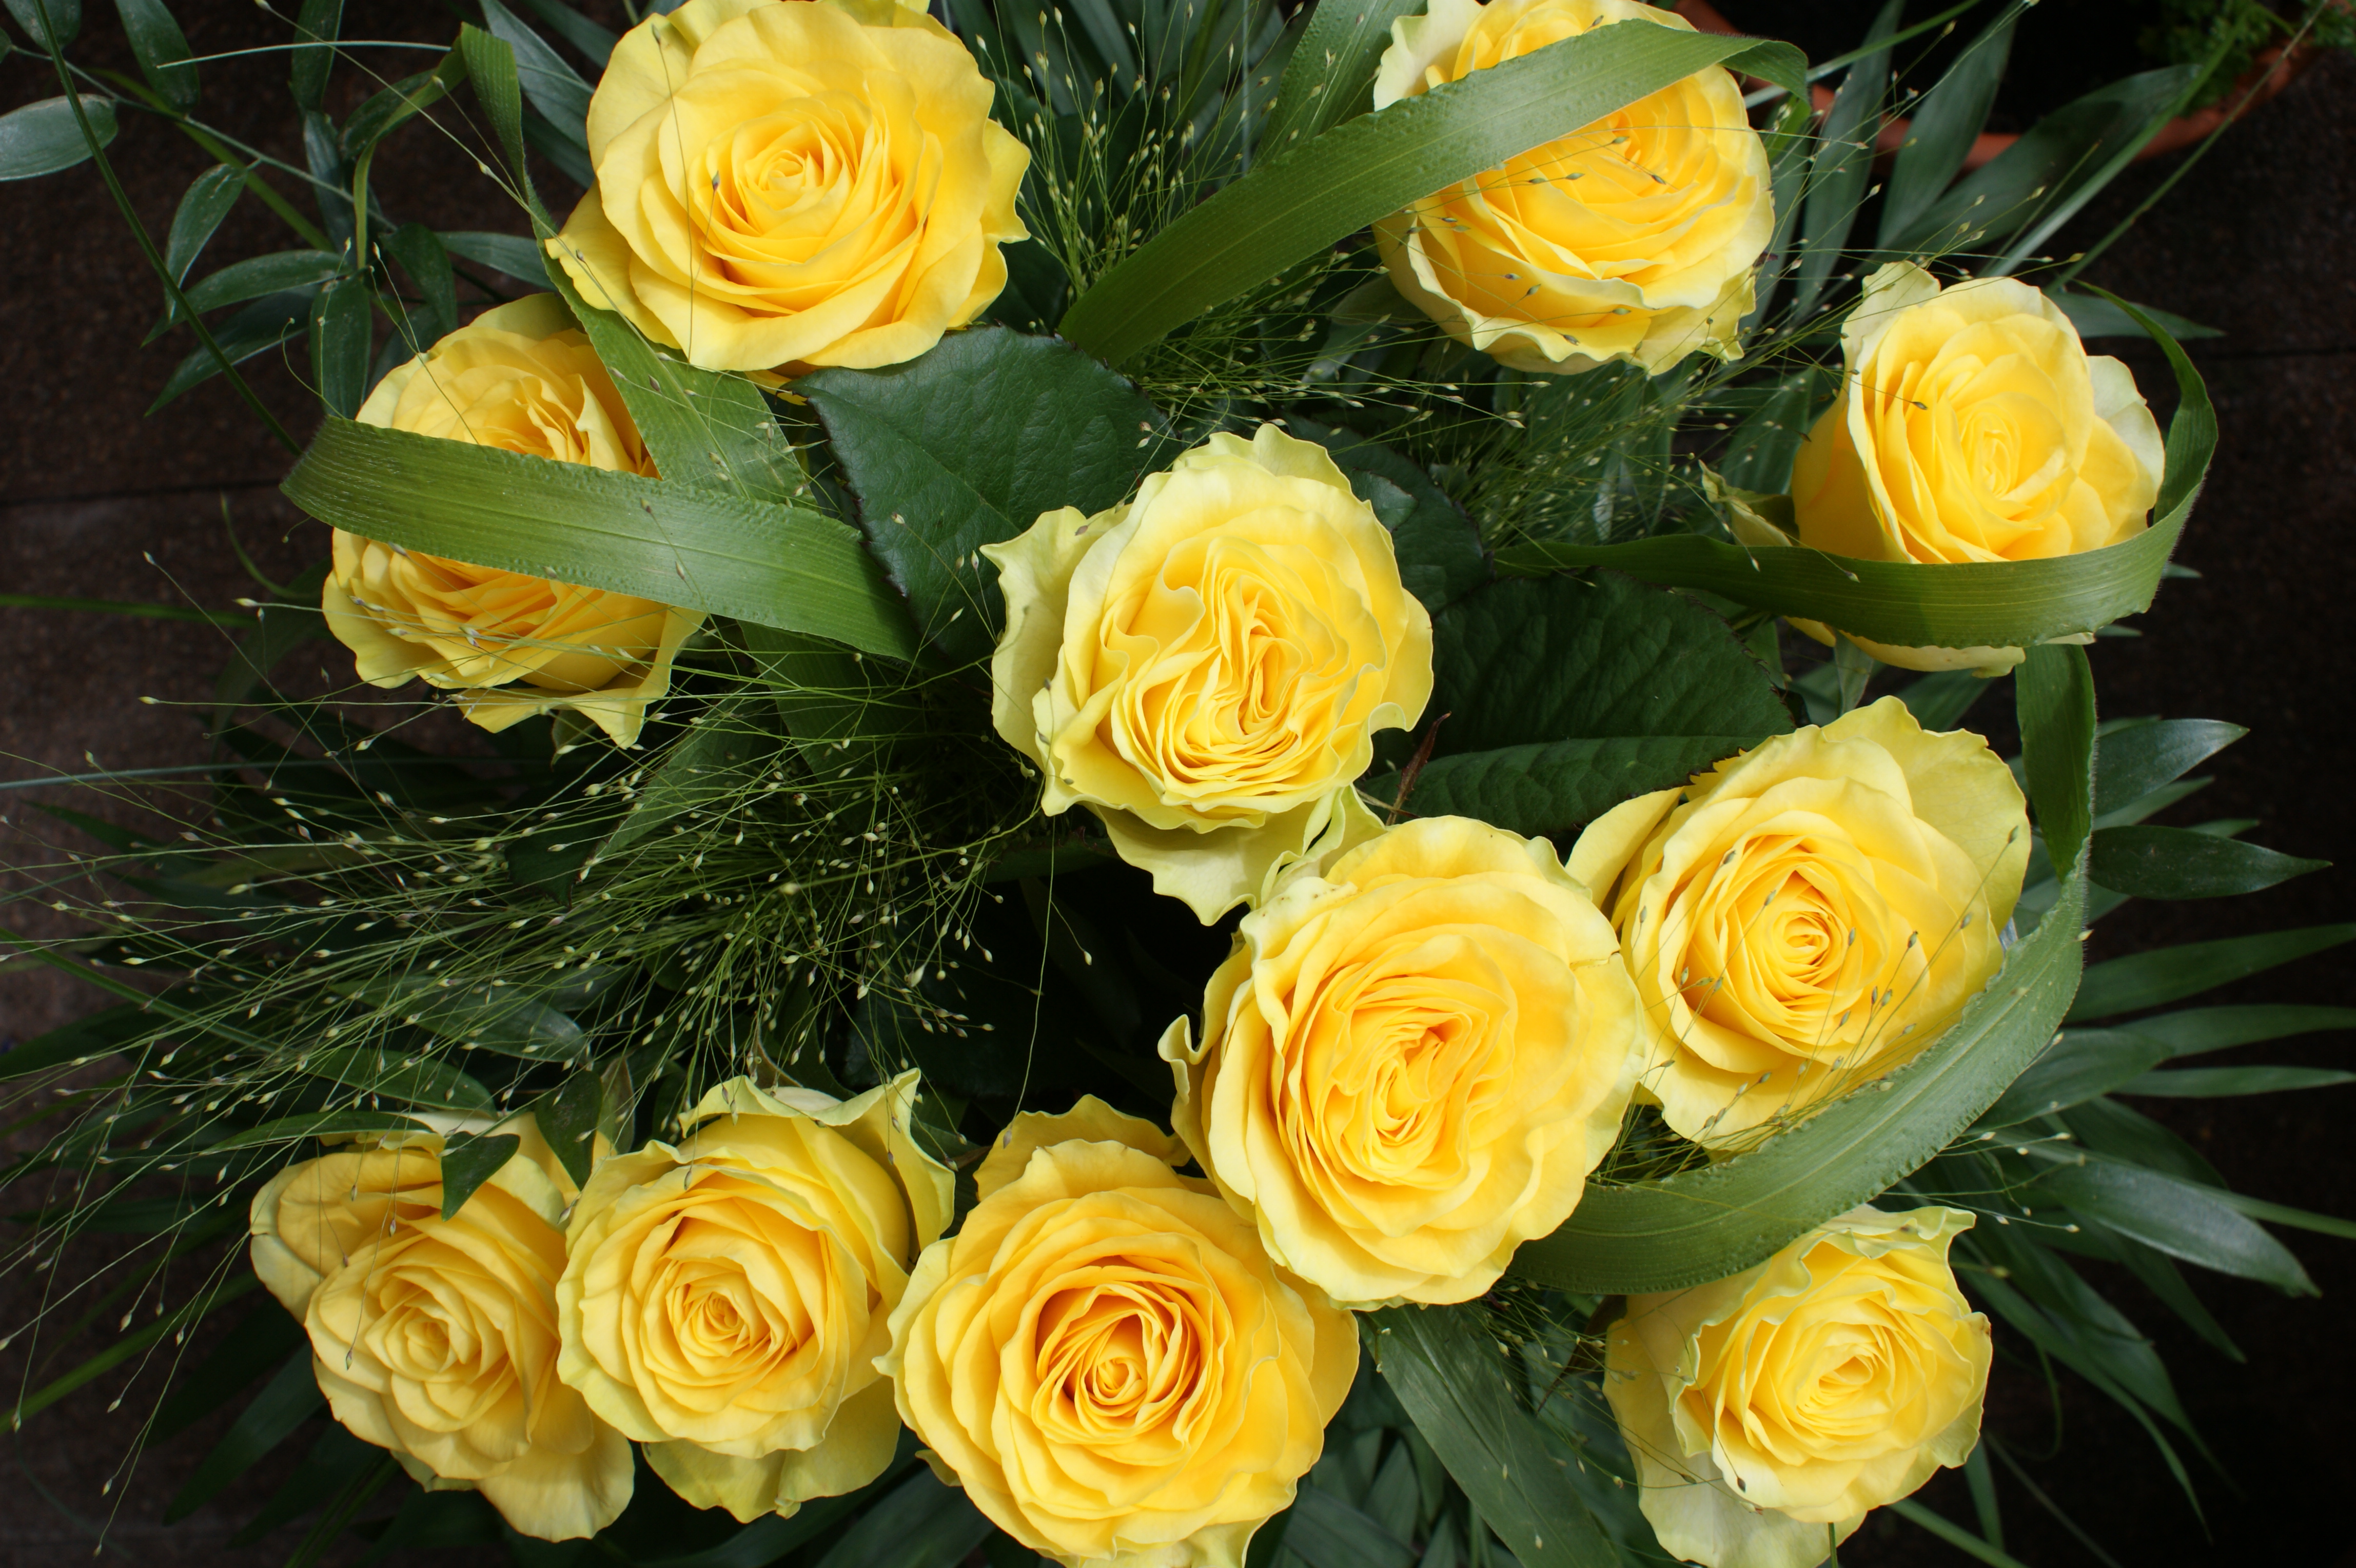
flower, flowering plant, Julia child rose, rose, garden roses, plant, floribunda, yellow, cut flowers, rose family, floristry, flower arranging, bouquet, austrian briar, rosa centifolia, floral design, rose order, petal, plant stem